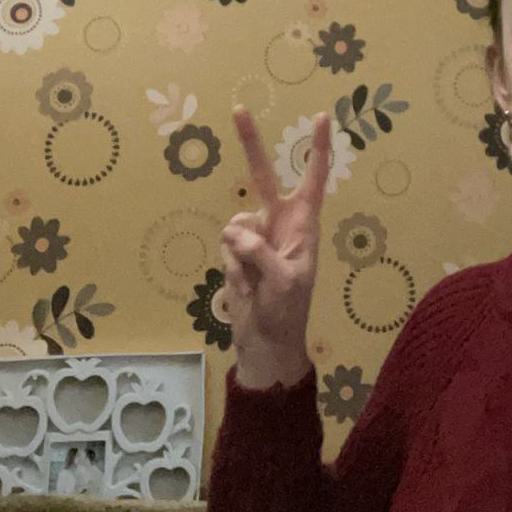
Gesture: peace